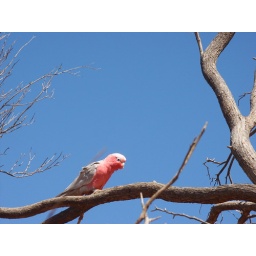
A pink and grey Galah, seen near a windmill with lots of water available.